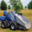
Label: truck